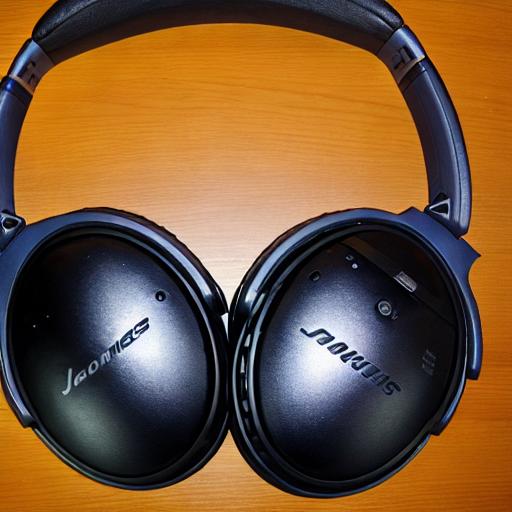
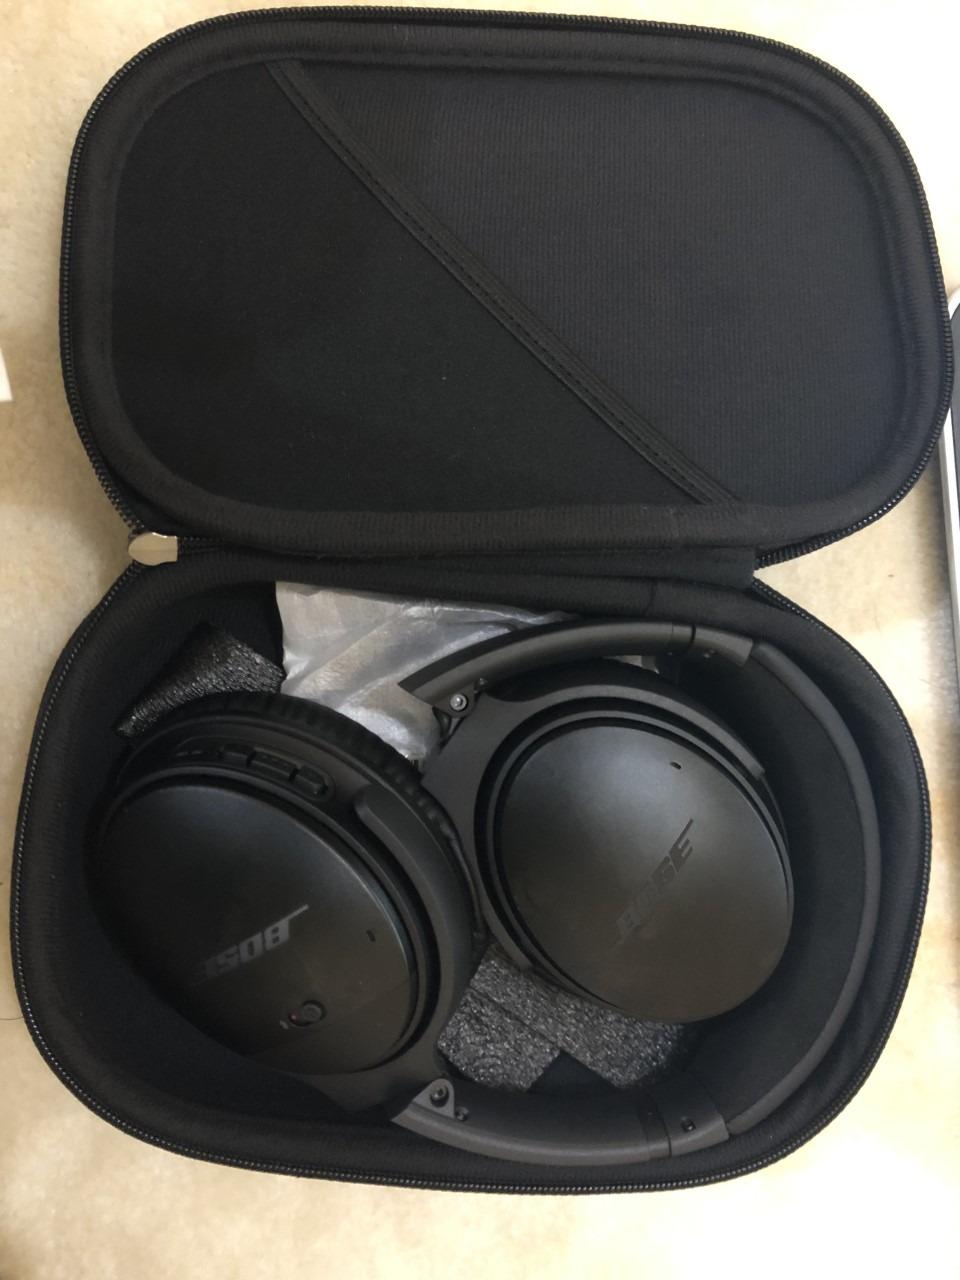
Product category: headphones
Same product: no